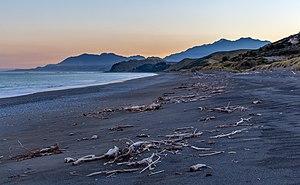
Une plage de sable noir est une plage constituée de sable de couleur noire, généralement d'origine volcanique. Exposé au soleil, le sable de ces plages peut atteindre des températures très élevées en mesure de provoquer des brûlures graves chez ceux qui y marchent pieds nus.